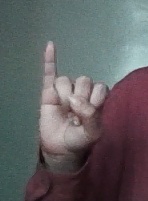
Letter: meem